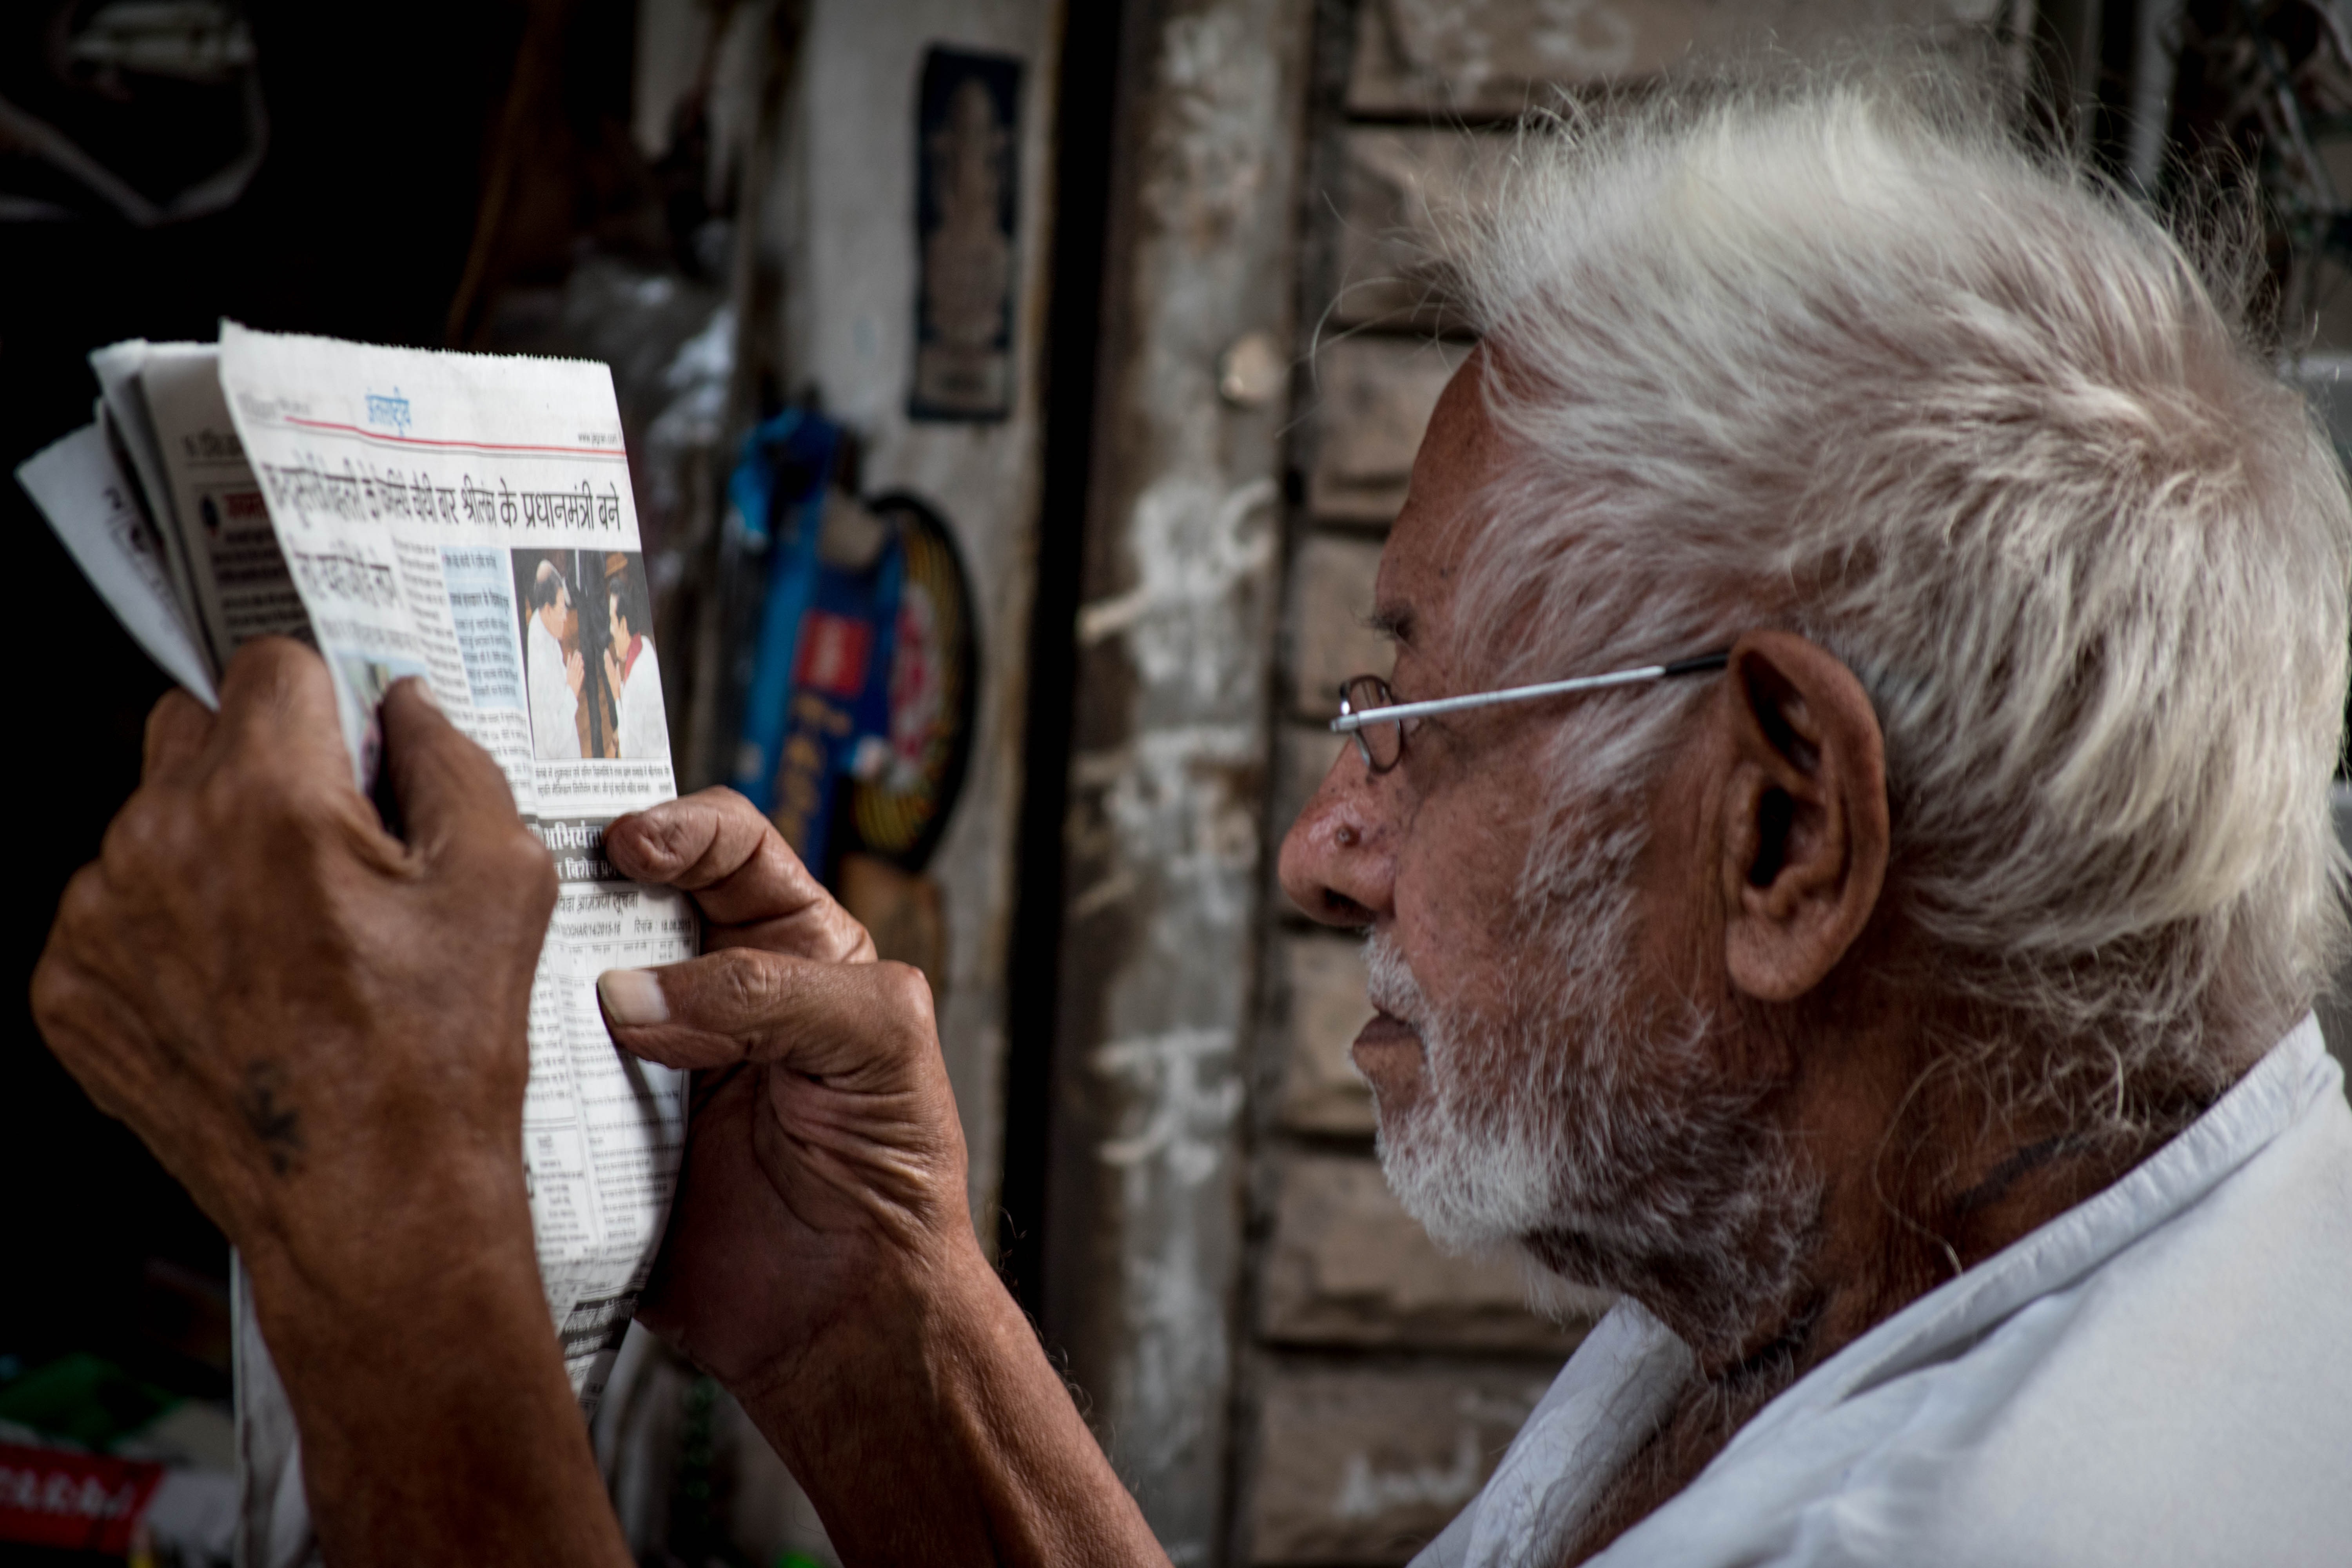
man, person, old, newspaper, lifestyle, old man, education, head, news, sense, reading newspaper